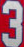
Number: 3